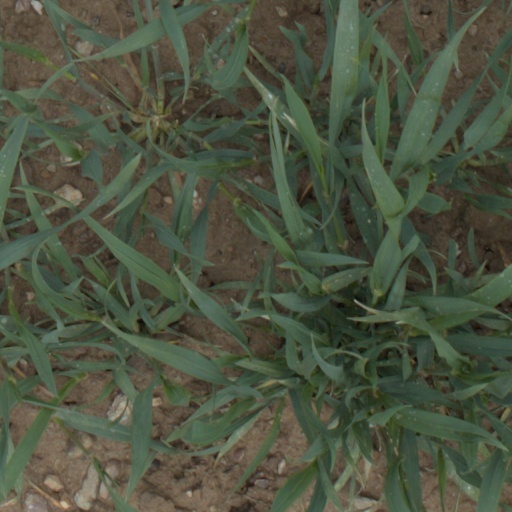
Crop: wheat